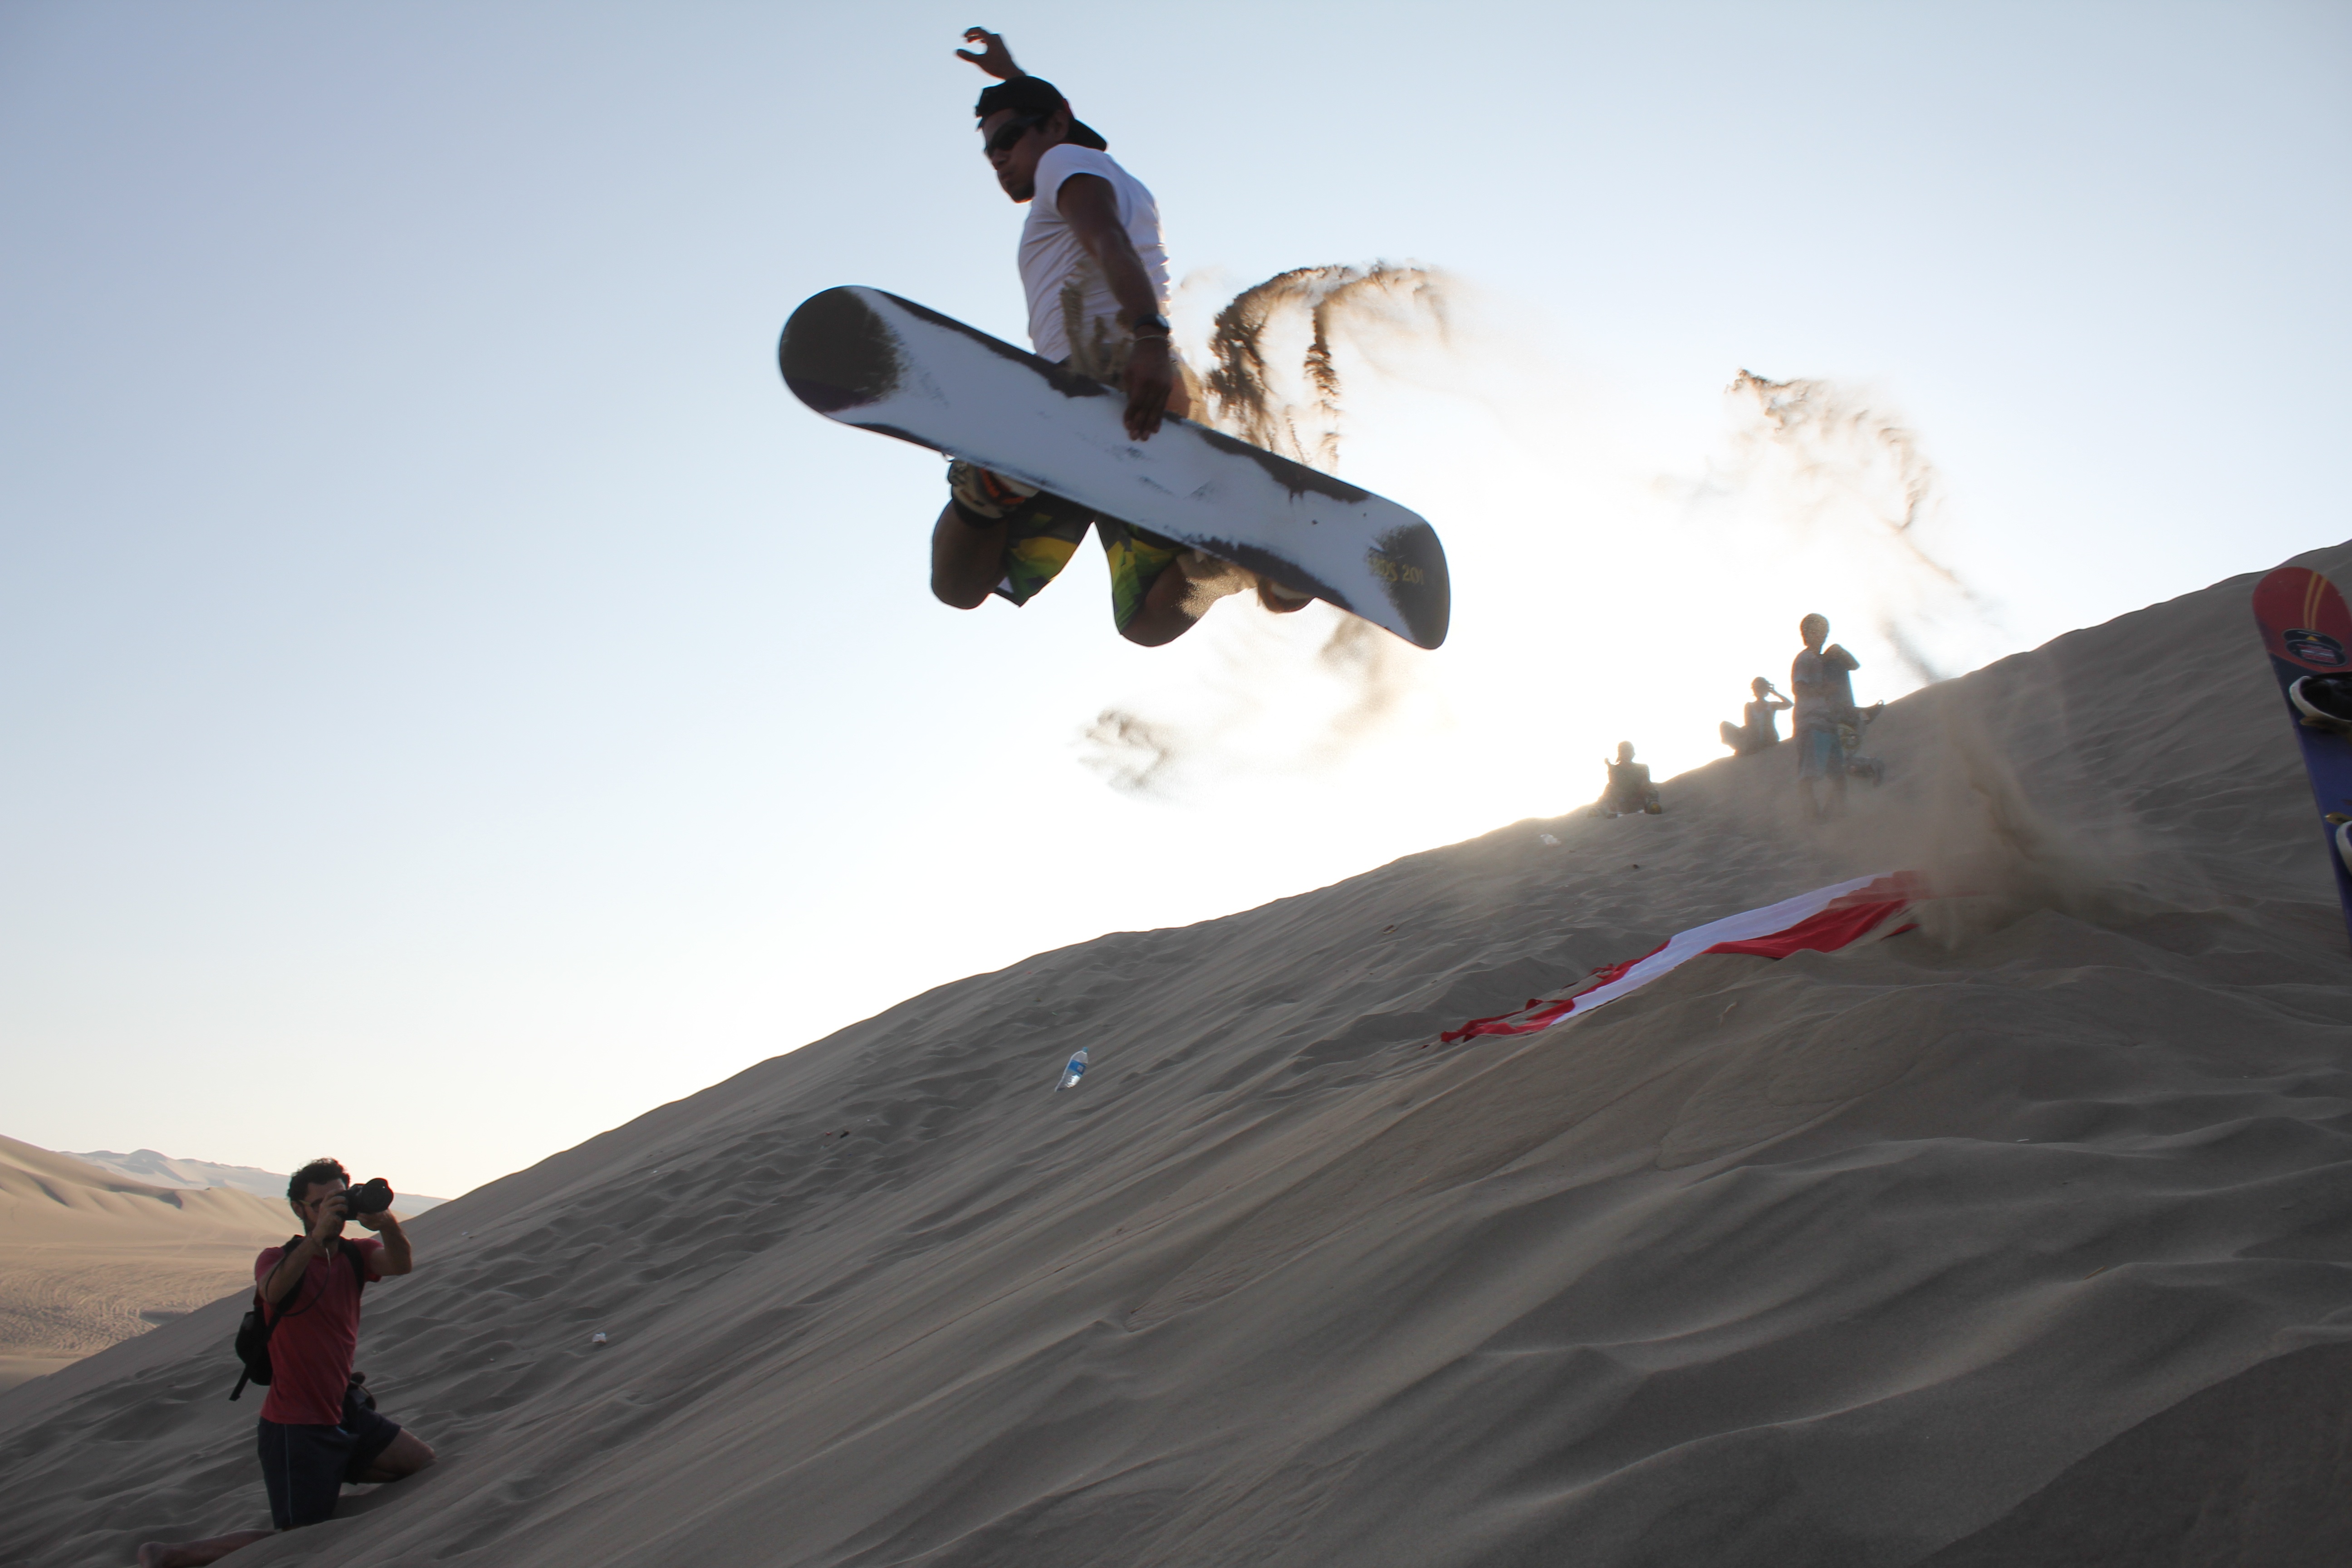
sand, desert, skateboard, snowboard, extreme sport, peru, sports equipment, dunes, sports, snowboarding, parachuting, huacachina, sandboarding, atmosphere of earth, skateboarding equipment and supplies, boardsport, ica